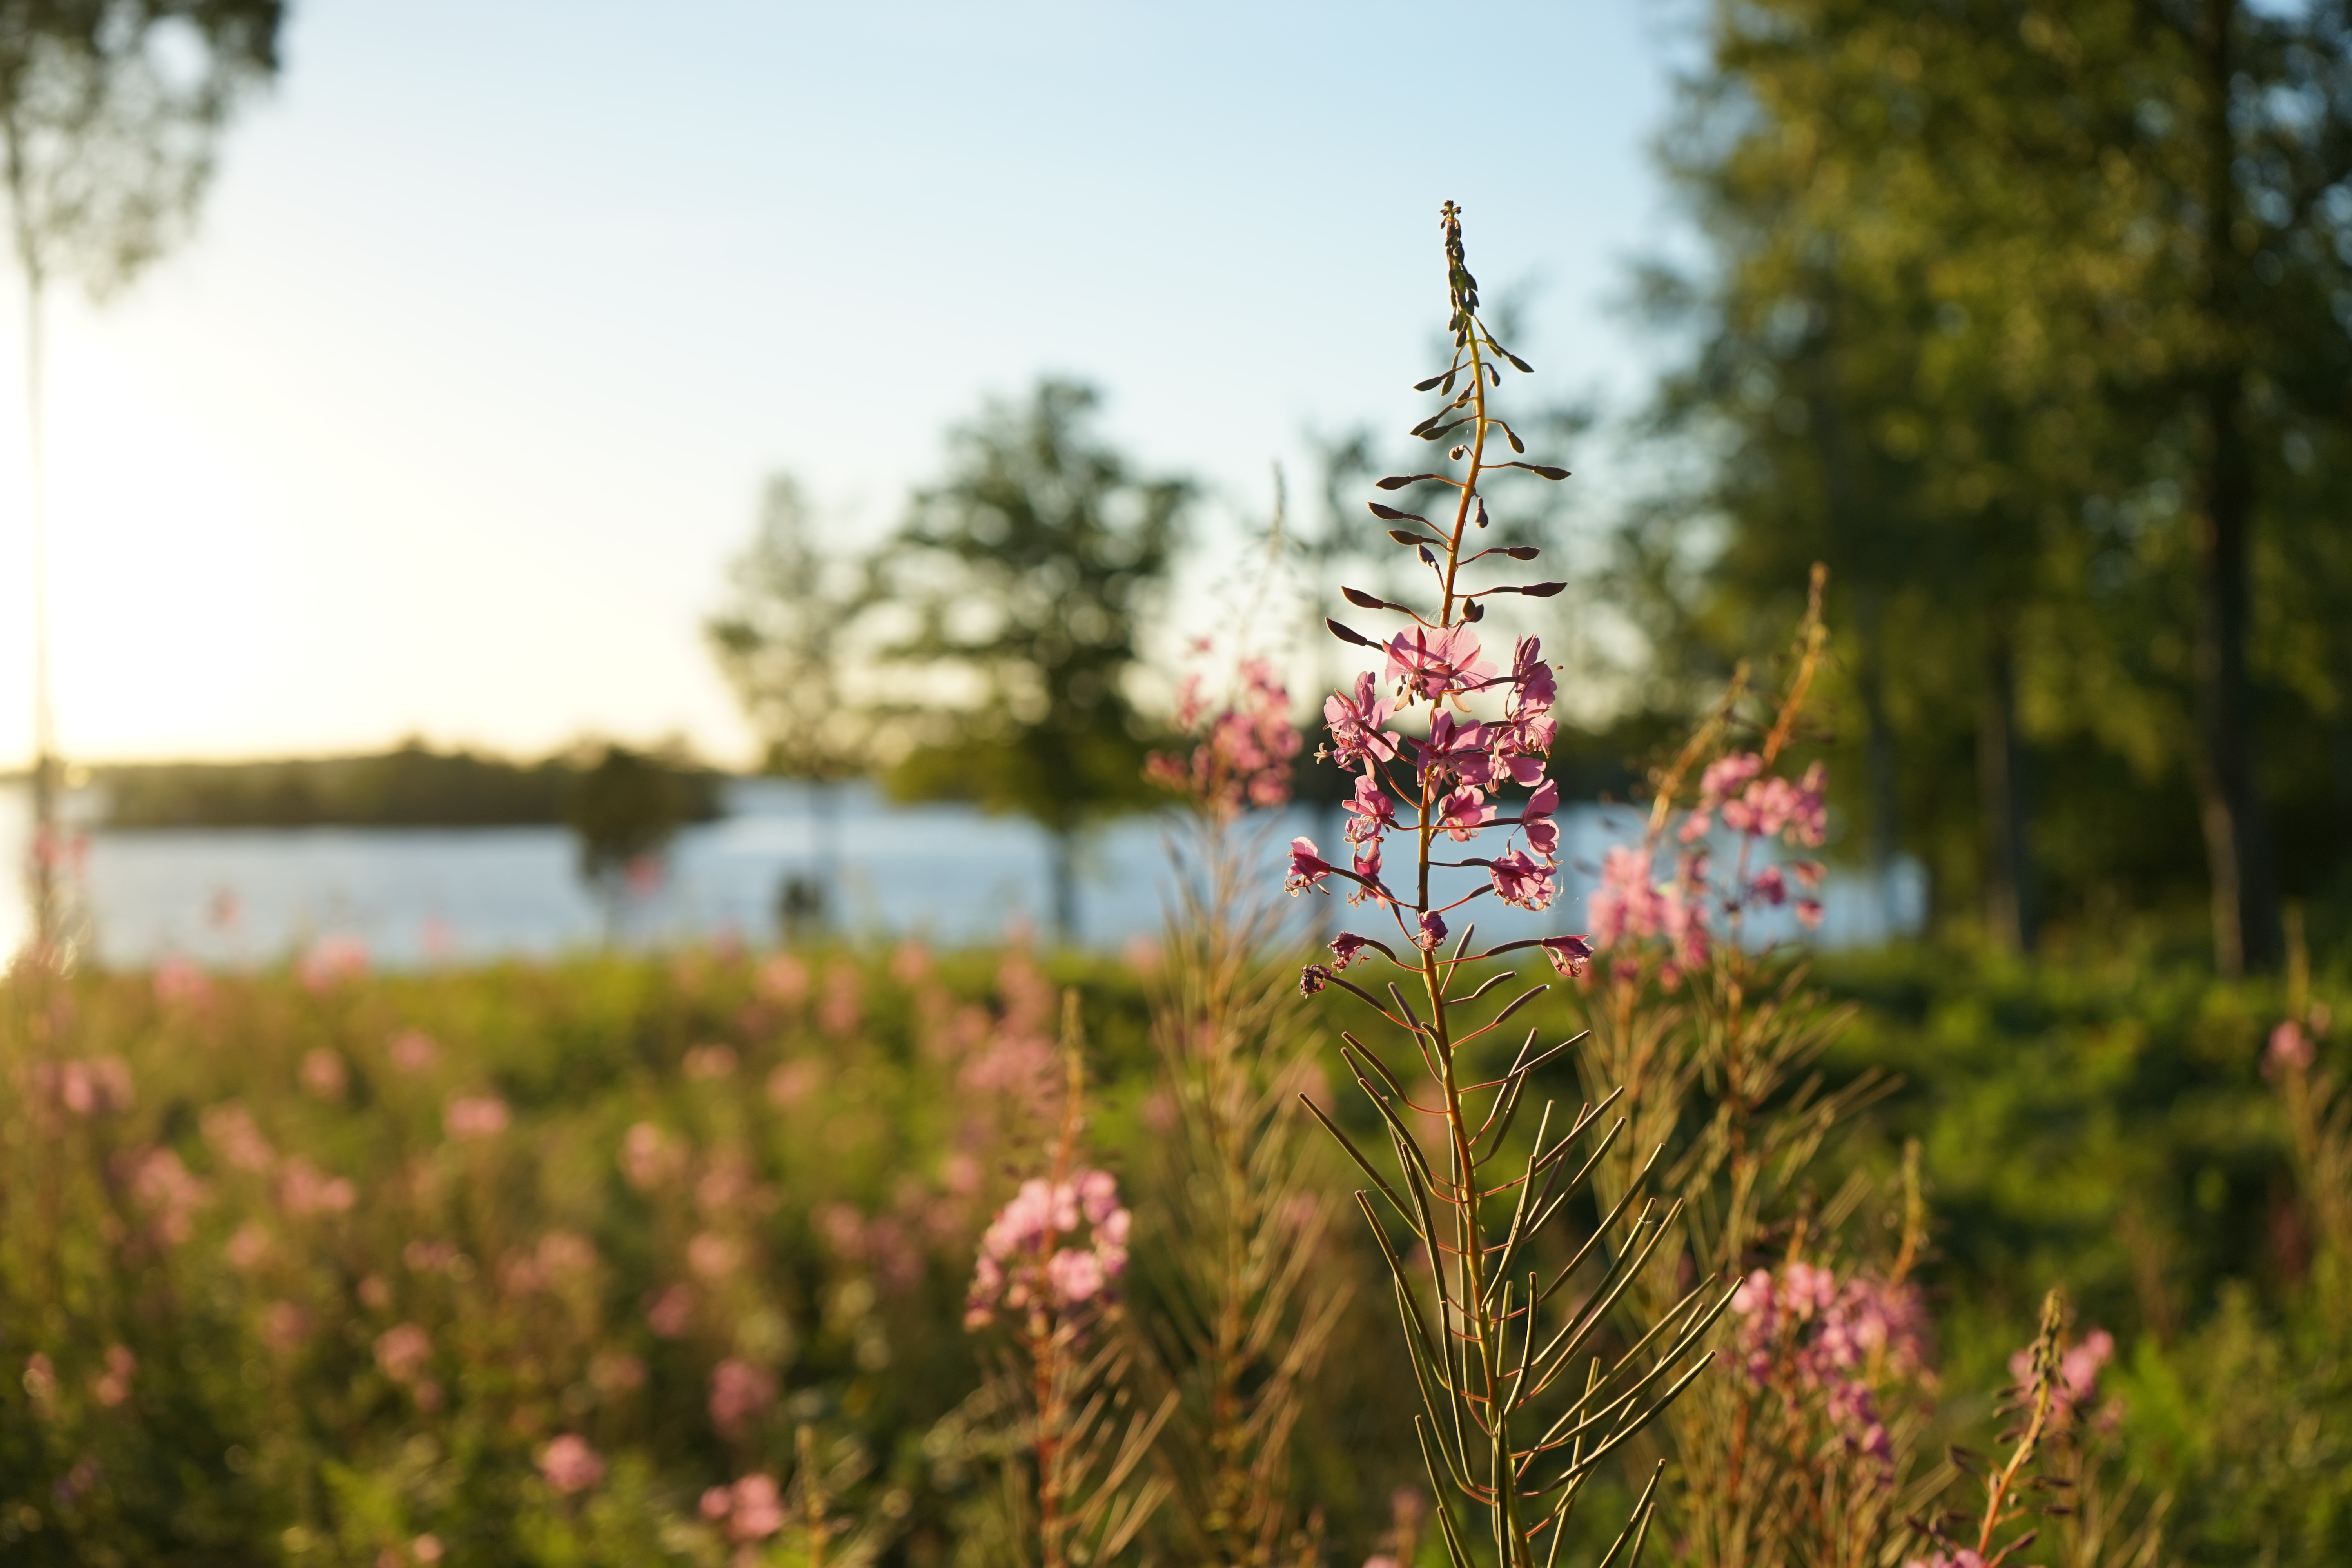
tree, nature, grass, blossom, plant, meadow, sunlight, leaf, flower, spring, autumn, botany, garden, flora, season, wildflower